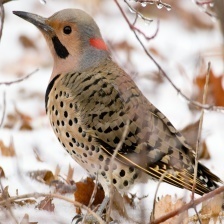
Species: NORTHERN FLICKER
Scientific name: COLAPTES AURATUS